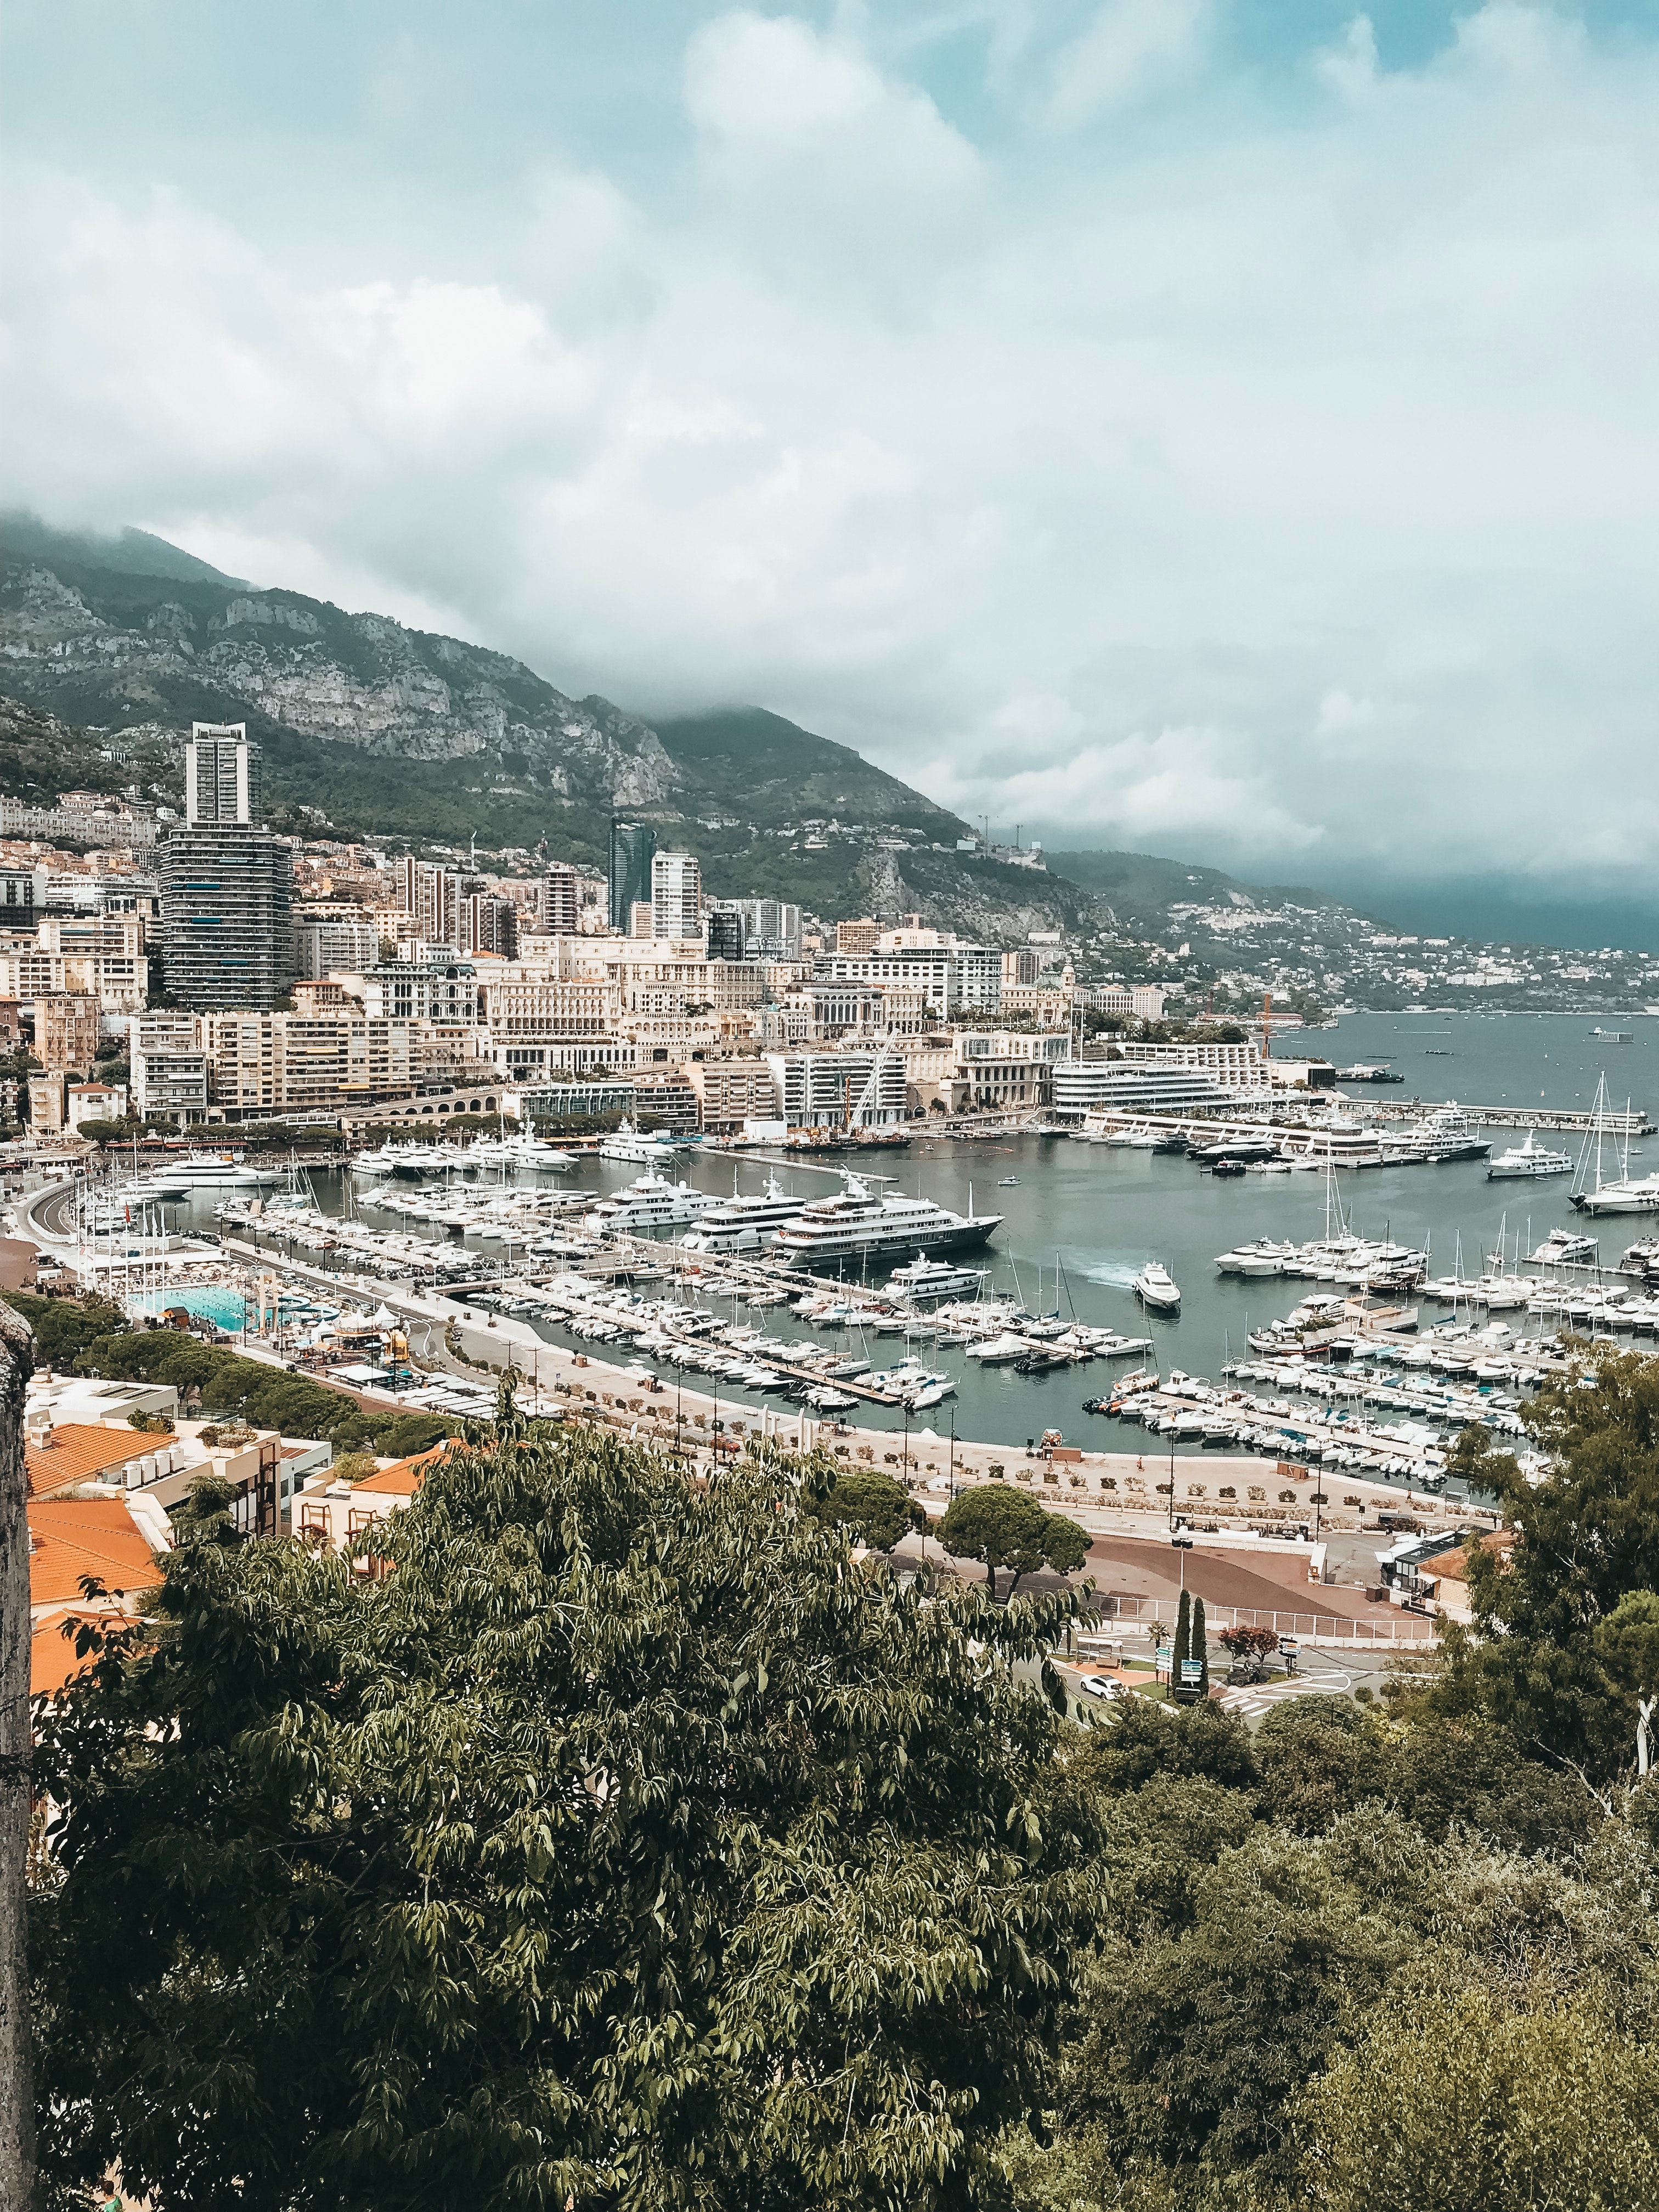
urban area, sky, city, town, metropolitan area, human settlement, cityscape, cloud, daytime, residential area, tree, neighbourhood, hill, mountain, tourism, architecture, suburb, vacation, infrastructure, building, summer, photography, sea, metropolis, landscape, roof, coast, house, street, village, road, hill station, mountain range, horizon, bay, urban design, window, world, ocean, downtown, skyline